Onjuku Station

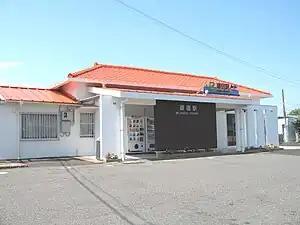
Onjuku Station

is a passenger railway station located in the town of Onjuku, Chiba Prefecture Japan, operated by the East Japan Railway Company (JR East).